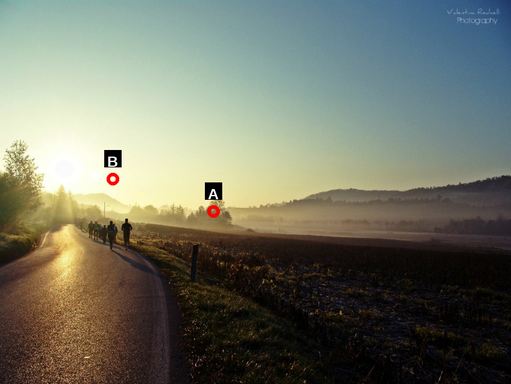
Question: Two points are circled on the image, labeled by A and B beside each circle. Which point is closer to the camera?
Select from the following choices.
(A) A is closer
(B) B is closer
Answer: A